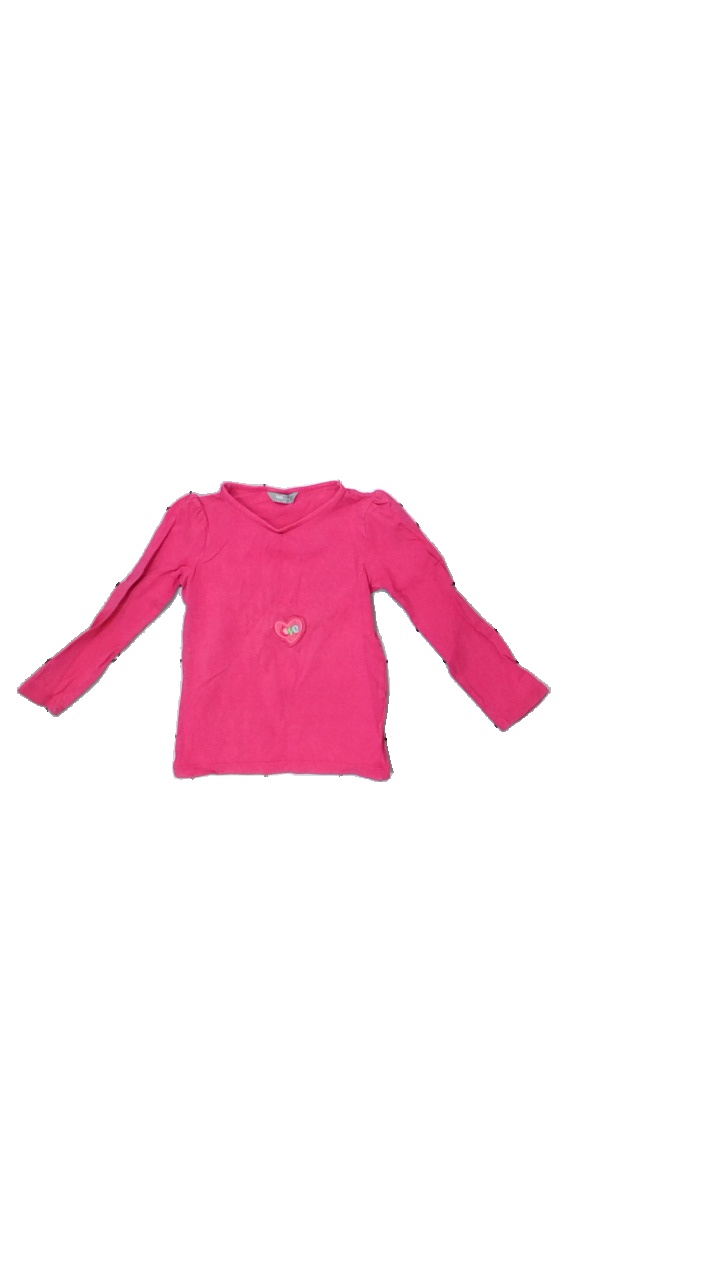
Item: Top (Children)
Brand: Lindex
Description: långärmad top med tryck
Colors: Pink
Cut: C-collar
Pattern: Other
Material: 100% bomull
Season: All
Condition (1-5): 3
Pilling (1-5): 3
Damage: smuts fläck
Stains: Minor
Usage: Export
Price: <50